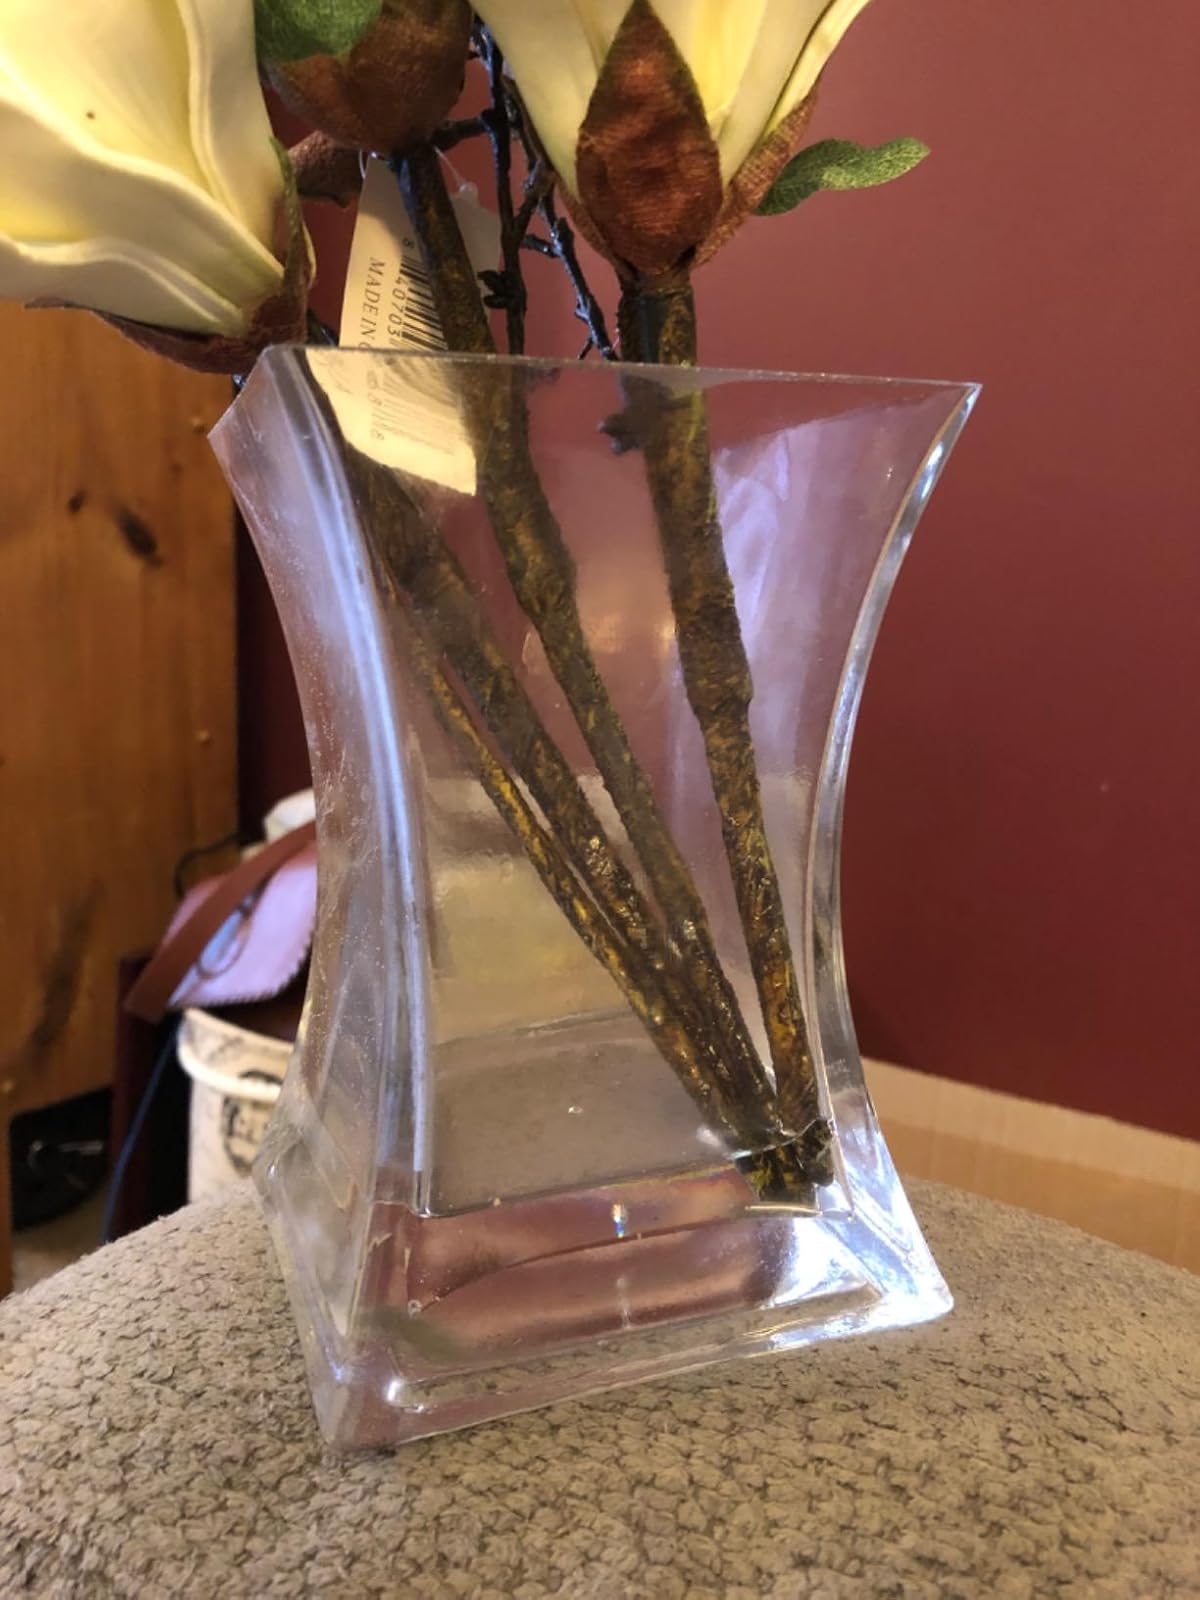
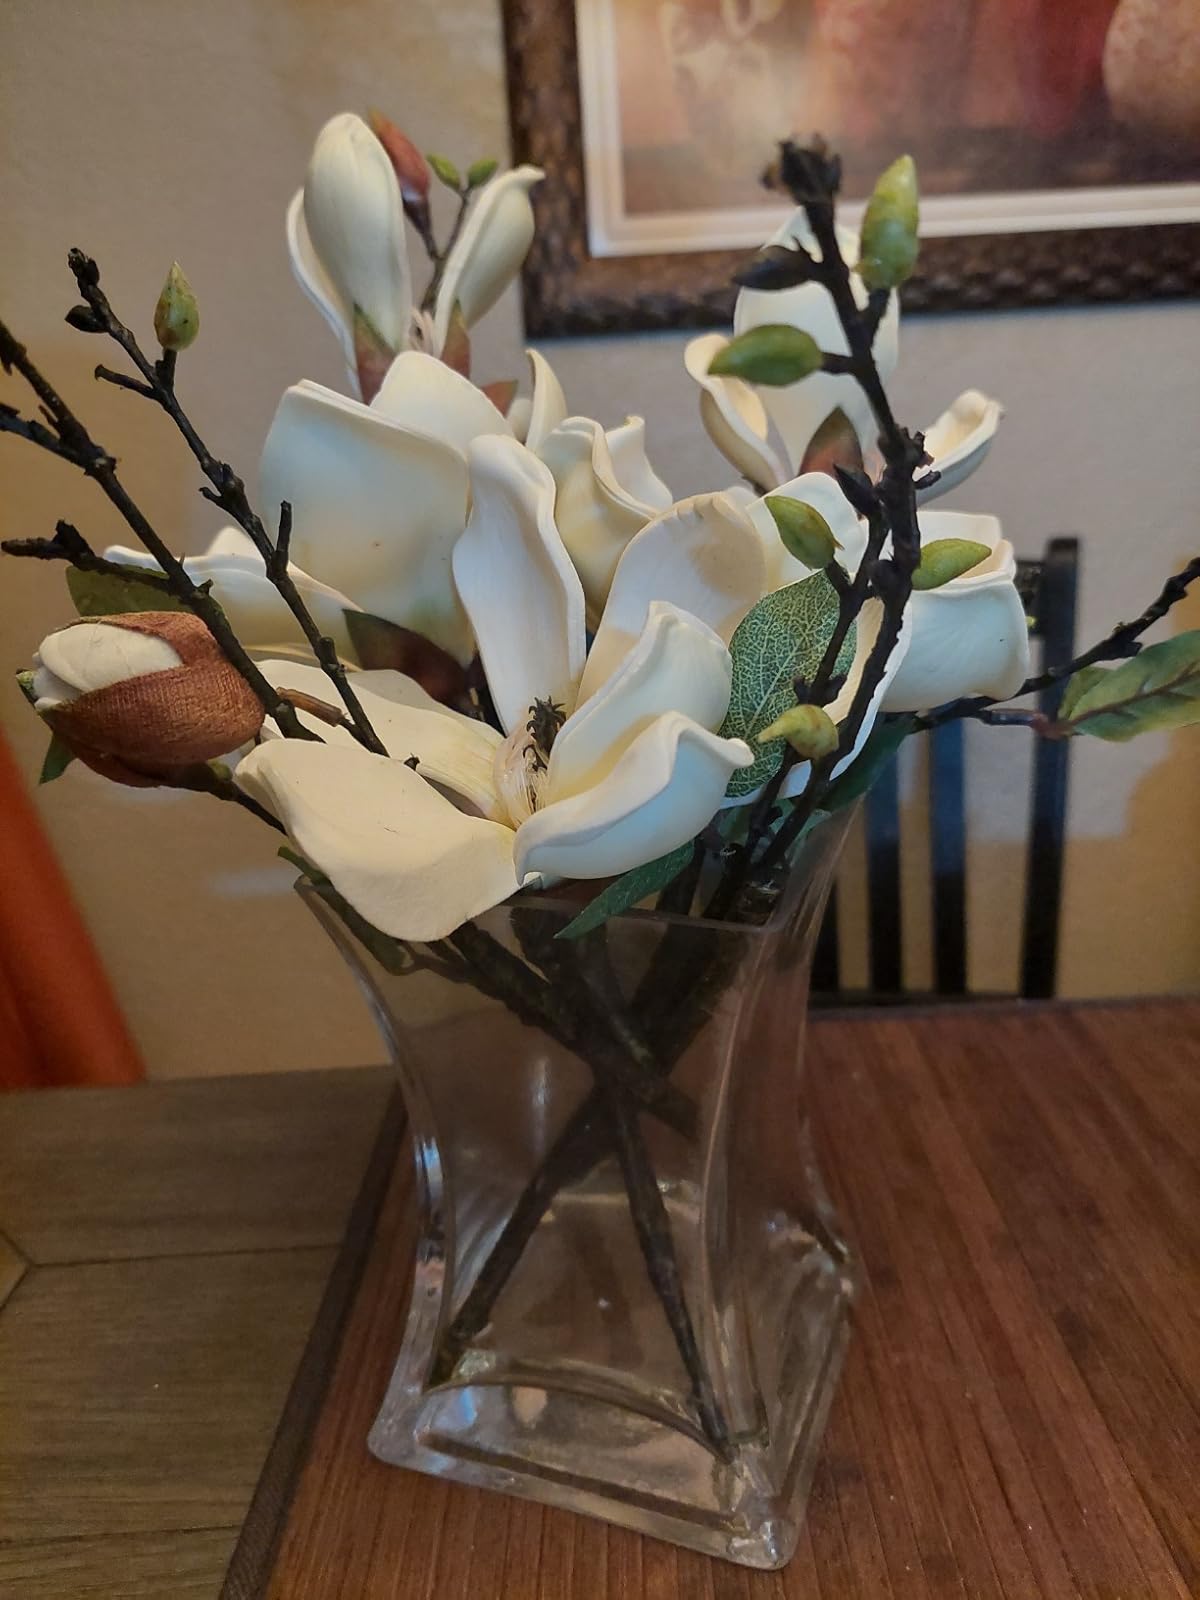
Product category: vase
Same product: yes